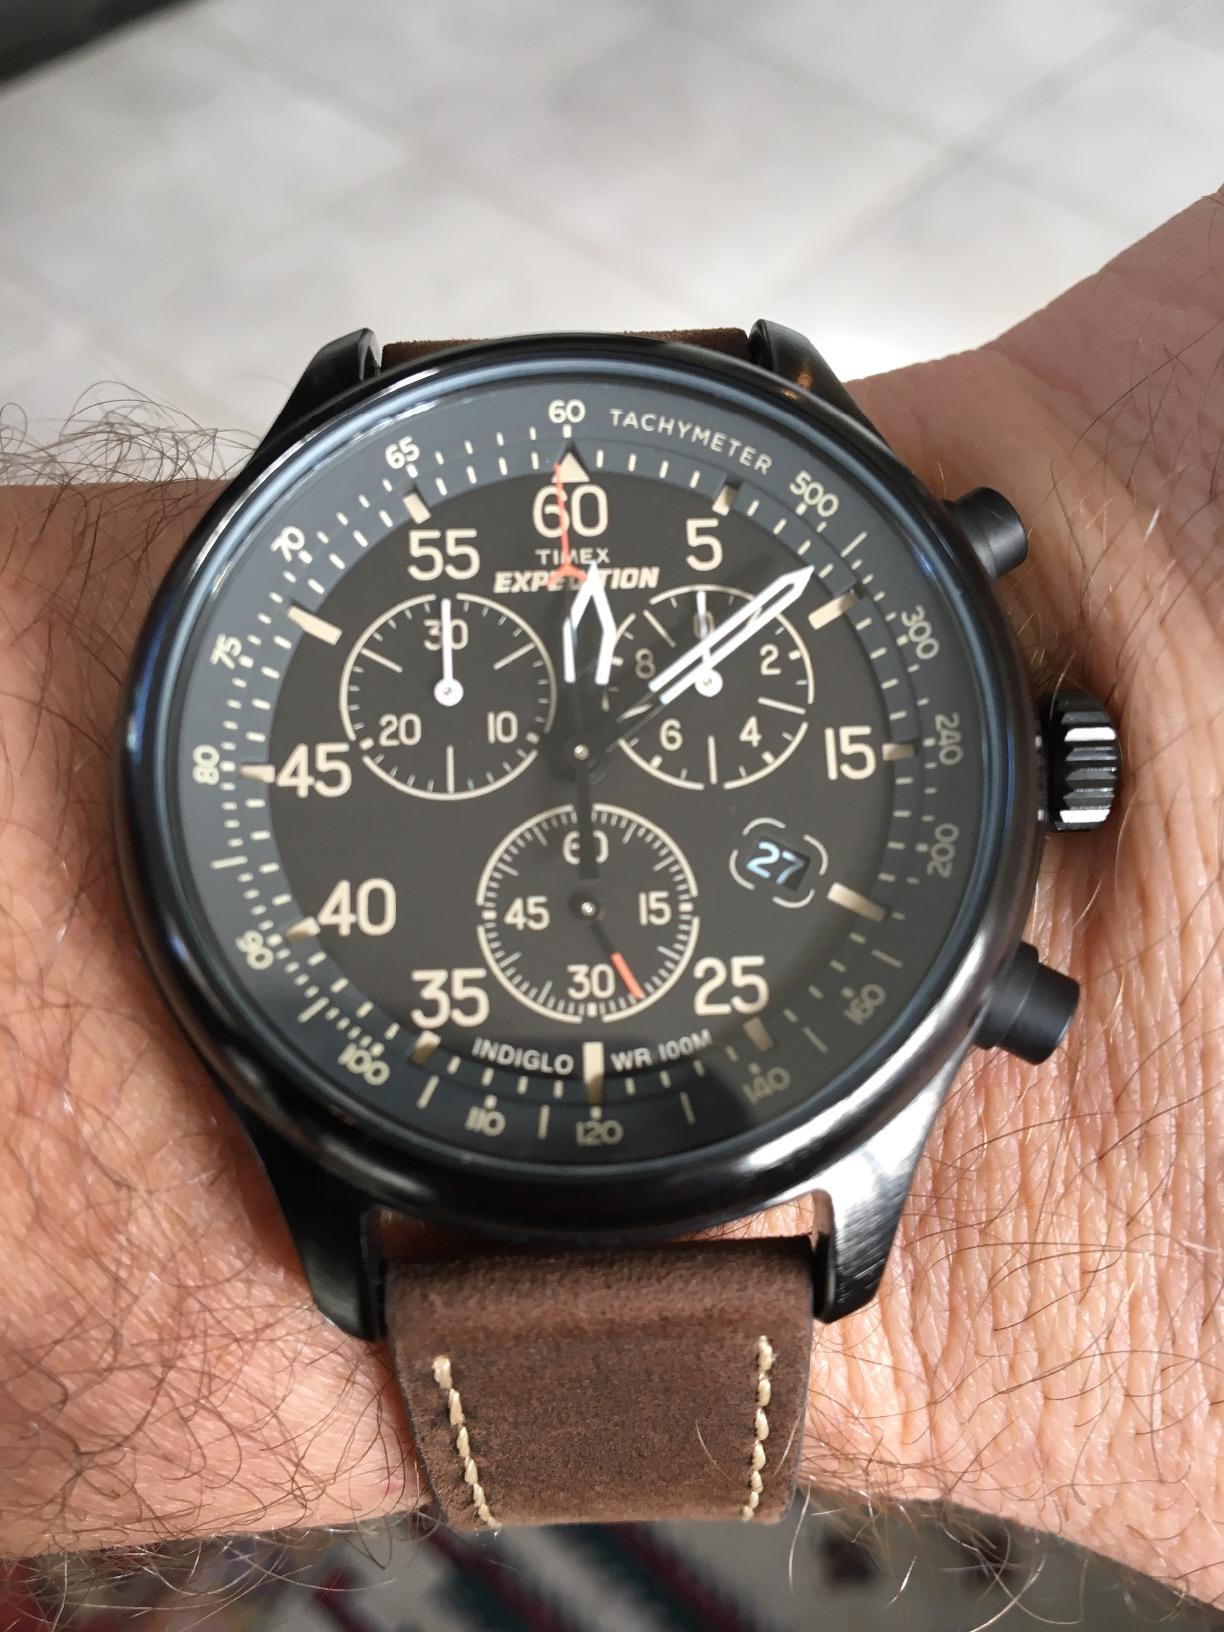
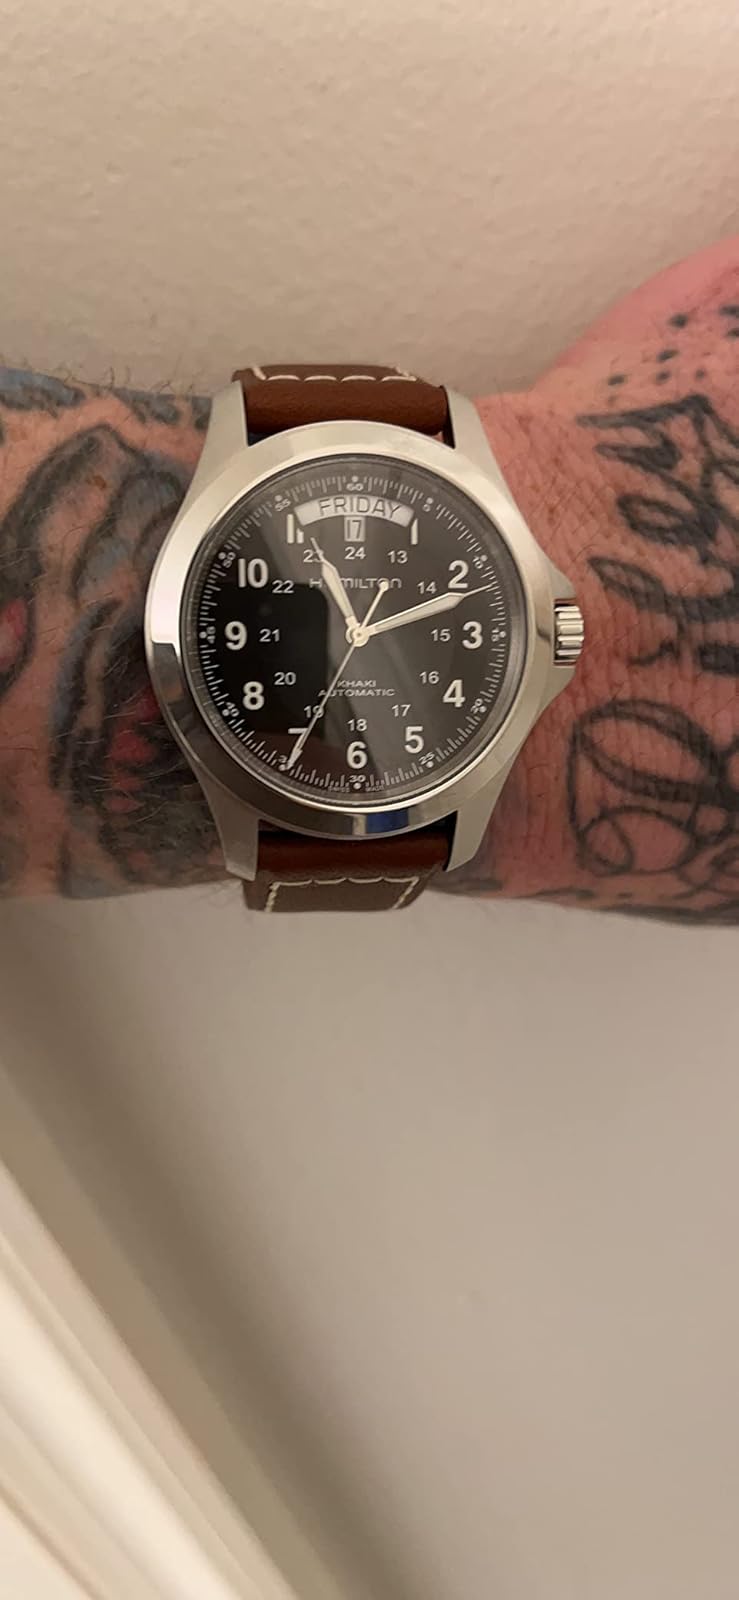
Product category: accessories_watch
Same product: no